Greater Montreal

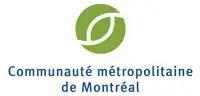
Logo of the Montreal Metropolitan Community

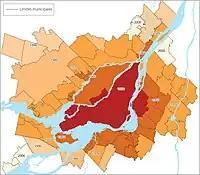
Greater Montreal Territorial Evolution

Only a portion of the municipalities and MRC's located in geographical entities highlighted in light gray are part of the CMM/CMA.